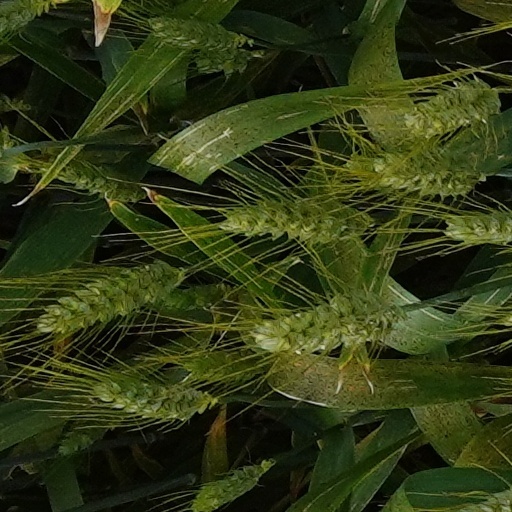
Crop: wheat